Madame Butterfly (play)

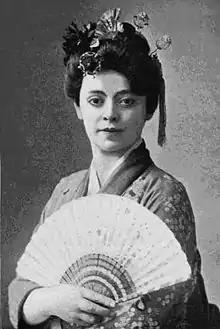
Valerie Bergere as Cho Cho San (ca. 1902).

Madame Butterfly: A Tragedy of Japan is a play in one act by David Belasco adapted from John Luther Long's 1898 short story "Madame Butterfly". It premiered on March 5, 1900, at the Herald Square Theatre in New York City and became one of Belasco's most famous works. The play and Long's short story served as the basis for the libretto of Puccini's 1904 opera, "Madama Butterfly". The title role was originally played in New York and London by Blanche Bates; in 1900–01 in New York by Valerie Bergere; and in 1913 by Clara Blandick.